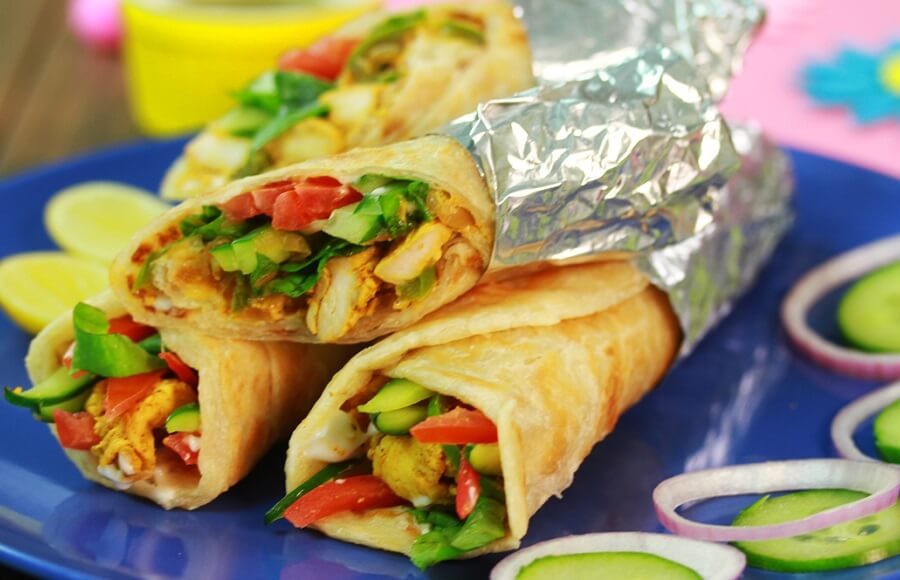
Dish: kaathi_rolls